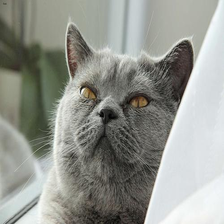
Species: cat
Breed: British Shorthair